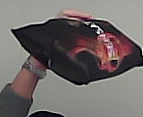
Product: lays_chill